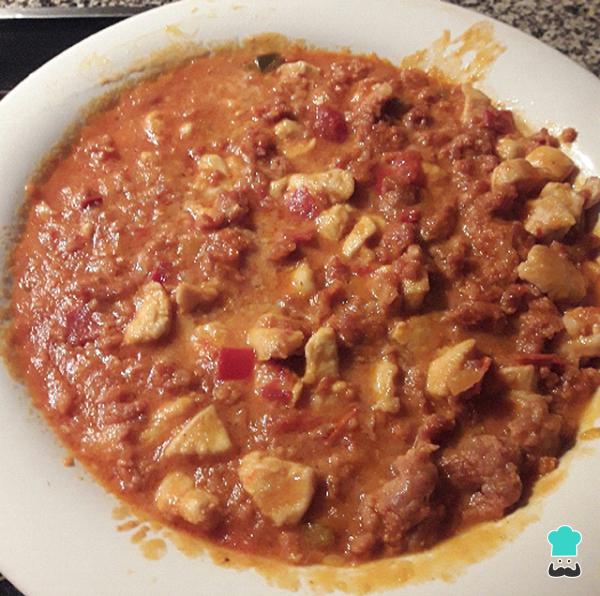
Cuando el relleno de las fajitas de pollo y carne picada esté listo, se añade la salsa roja mexicana y se mezcla bien. Después, se salpimienta al gusto, se agrega el queso rallado y se deja que se reduzca. Se retira cuando está listo.